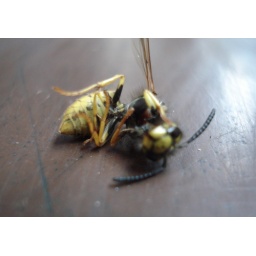
A wasp that i killed by slamming it in the train door